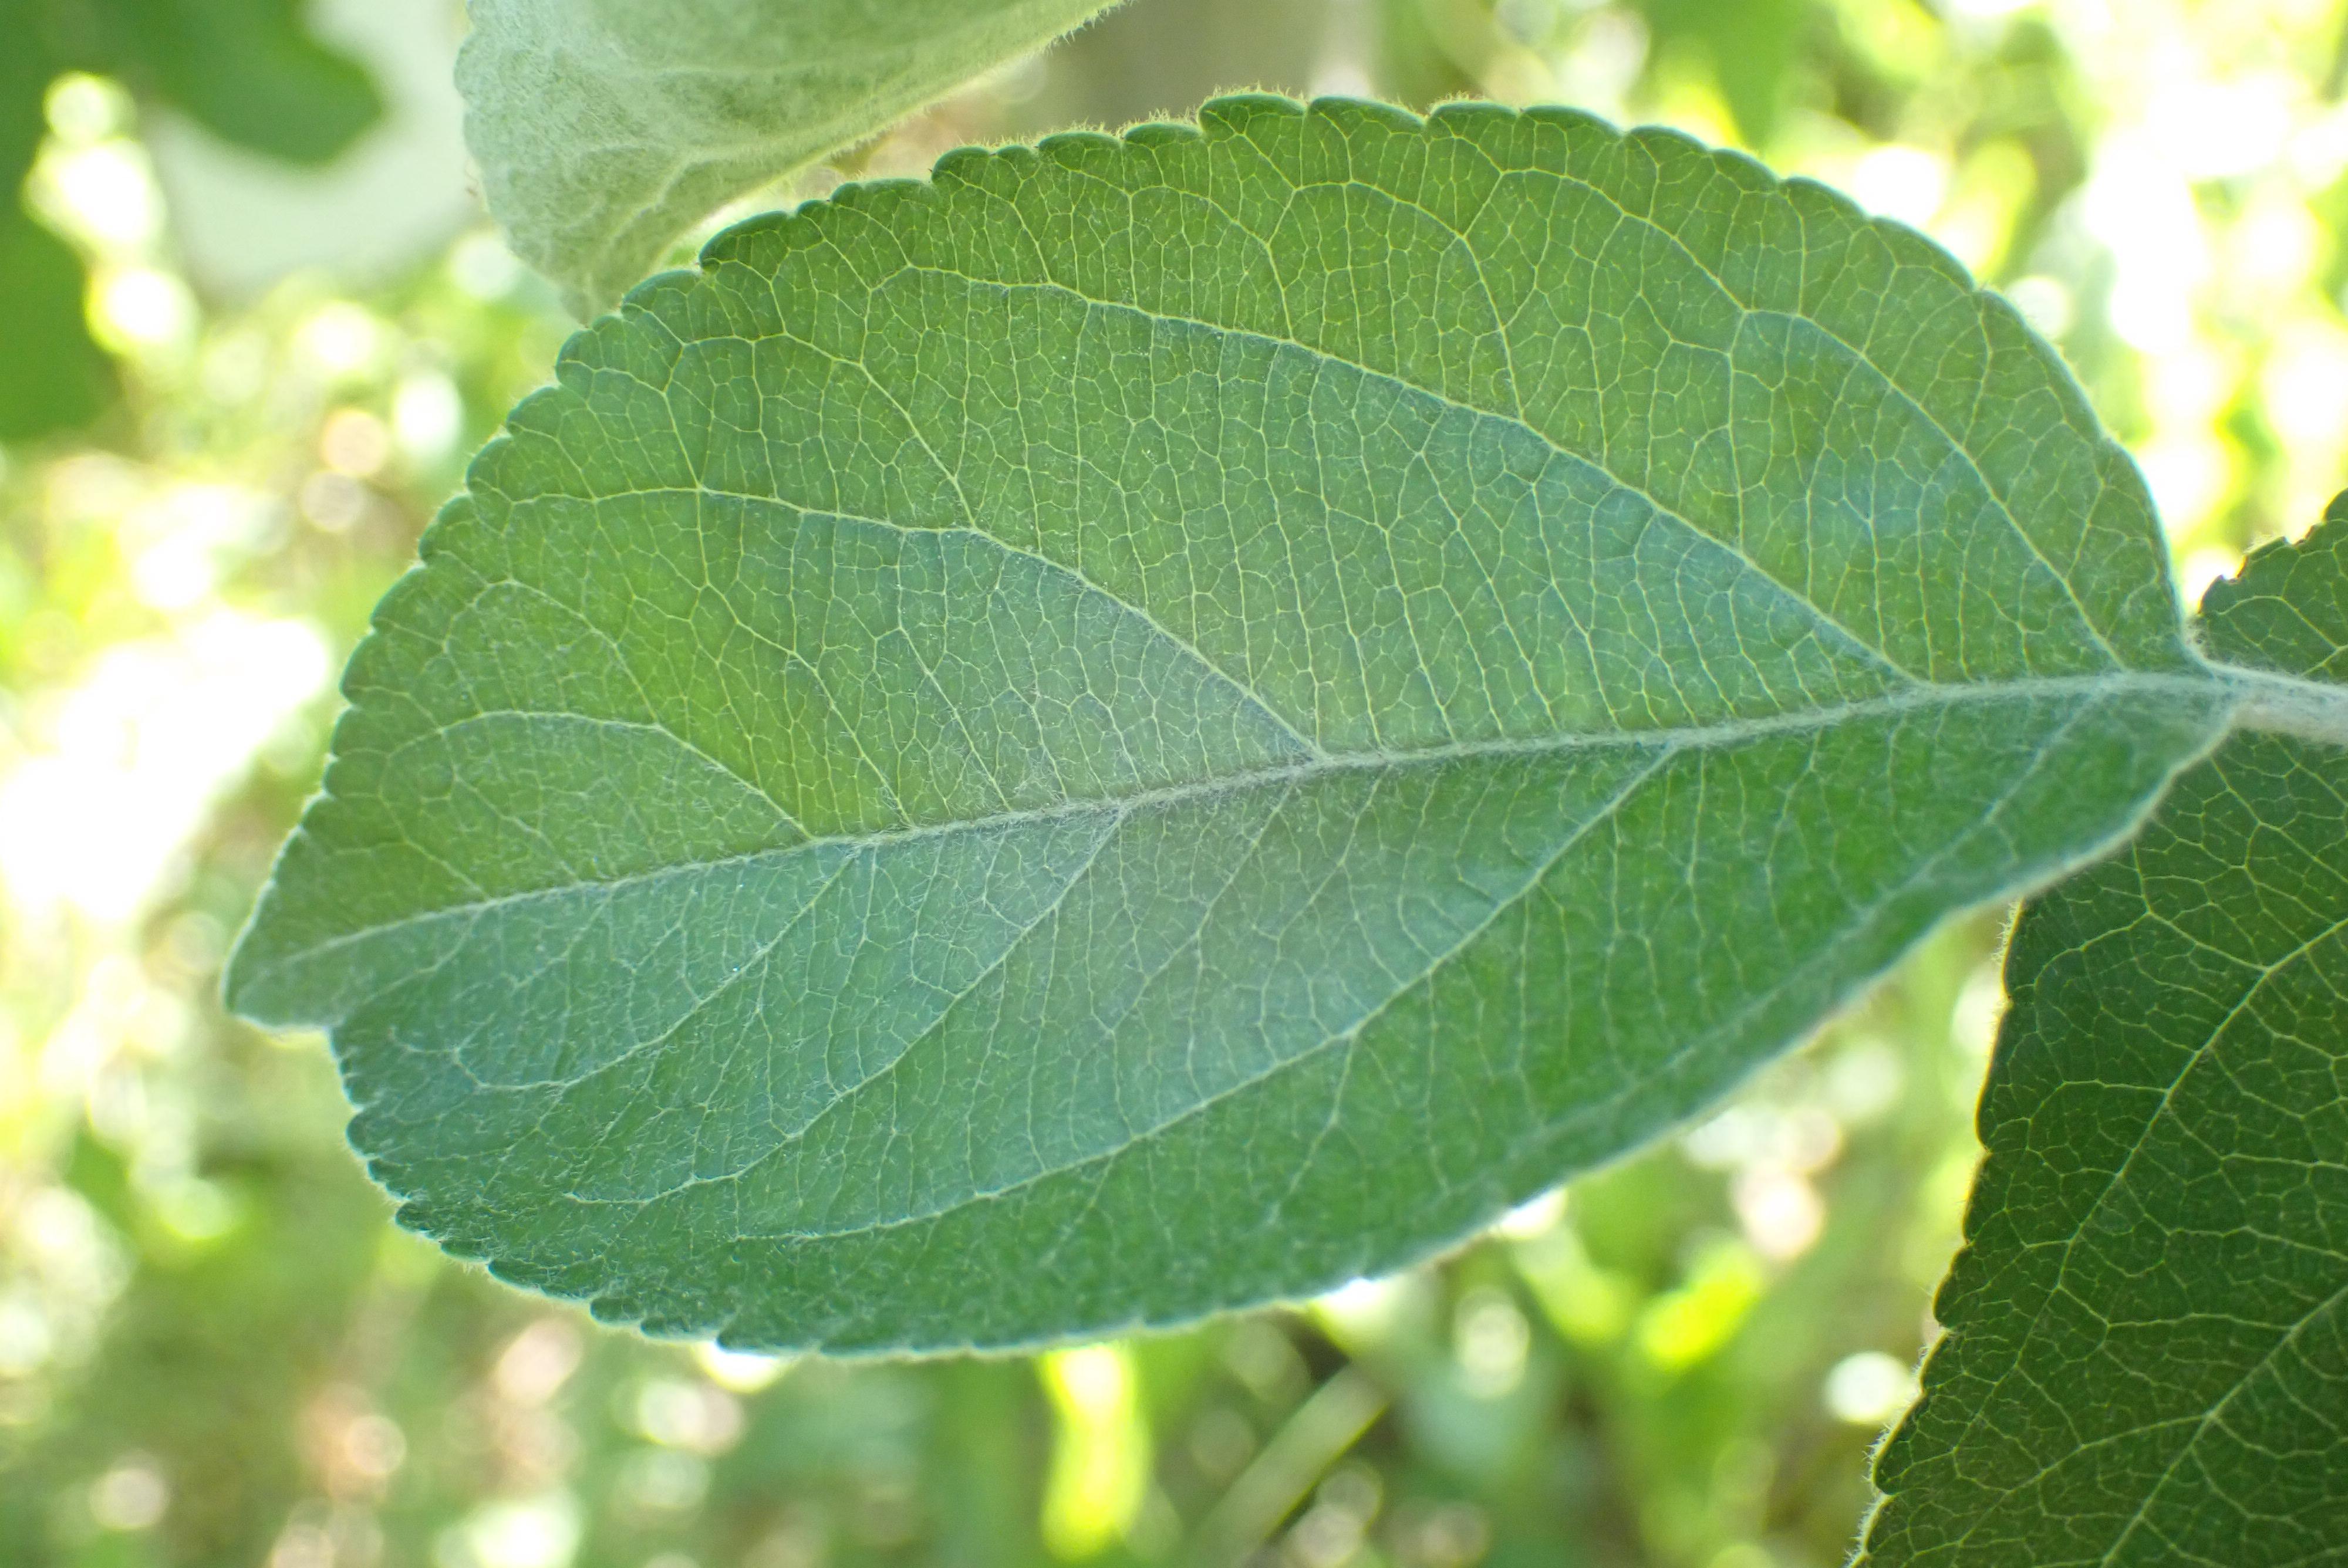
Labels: healthy